The Swordswoman of Huangjiang

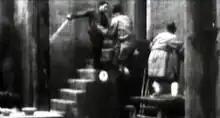

The Swordswoman of Huangjiang (also known as Huangjiang Nüxia) was a 13-film wuxia series. The only film of the series which still exists today was its first installment, "Uproar At the Baolin Temple", which is the lone surviving film of Chen's silent-era oeuvre as well as one of only two surviving Chinese films of its kind from that period . The entire series was filmed over two years and includes elements of drama, comedy, and action . It featured archetypical motifs that would become common in the wuxia films which began to appear and gain popularity more than three decades later.